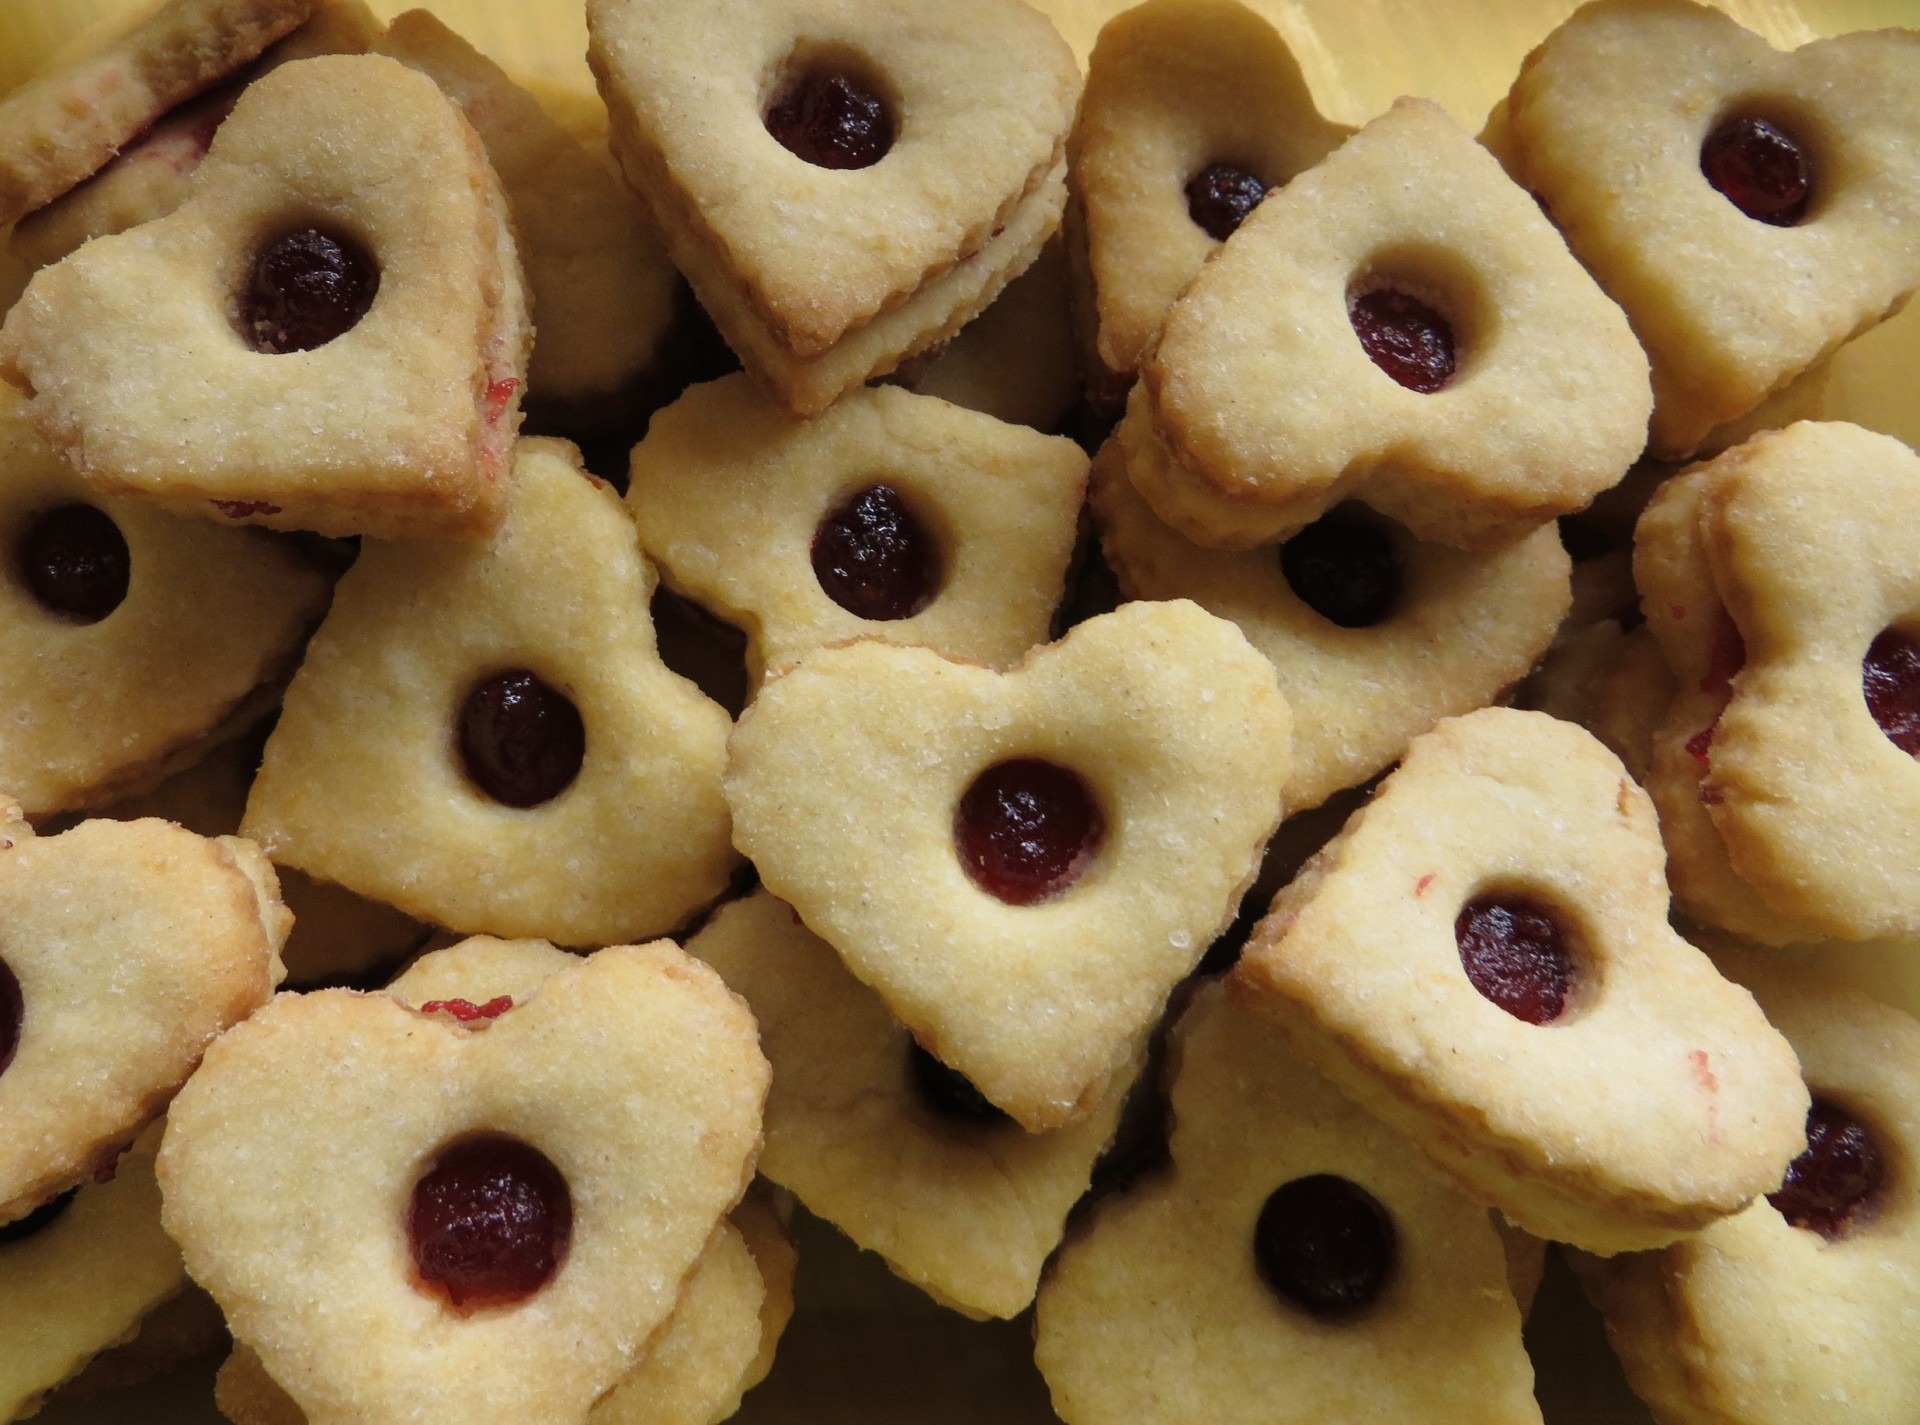
sweet, dish, food, produce, holiday, baking, biscuit, christmas, cookie, dessert, delicious, festive, baked, chocolate chip cookie, cookies, sweets, seasonal, xmas, baked goods, biscuits, snack food, cookies and crackers, petit four, bredele